Indiana Dunes National Park

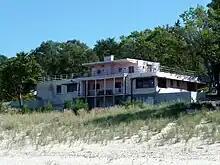
The Florida Tropical House, back elevation taken from the beach

The Bailly Cemetery is located half a mile north of the homestead. Its location is a sandy bluff, which once looked out across the dunes to Lake Michigan. Today, the forest covers the dunes and the lake is not visible. Numerous changes have occurred since the first burial in 1827.